Anteater (video game)

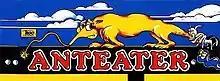

Anteater (The Anteater in Britain, Ameisenbär in Germany) is an arcade video game designed by Chris Oberth and released in 1982 by Tago Electronics. The player steers the tongue of the eponymous creature through a maze, retracting it when dangers approach. Though the arcade game was not a hit, it spawned a number of direct clones for home computers; Sierra's "Oils Well" became better known than the original. Oberth wrote an Apple II version of his own game for Datamost using a different title.